Joy 94.9

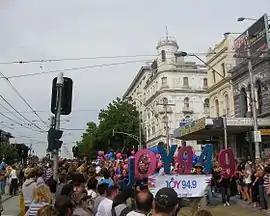
JOY 94.9 float at Midsumma Pride March on Fitzroy Street, St Kilda

JOY 94.9 has hosted a range of special event outside broadcast events and general special events since 1996. This has included co-broadcasting from inside the barricades at the 30th Sydney Gay & Lesbian Mardi Gras in conjunction with Sydney station 2SER.